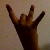
The image shows a hand gesture representing the number 8 in Indian Sign Language.